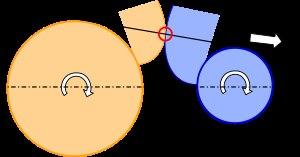
Un engrenage est un système mécanique composé de deux roues dentées ou plus engrenées servant :